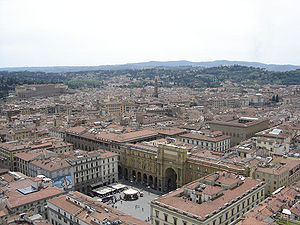
Firenze / Firenze i kunst
Kig ud over Firenzes tage.
Firenze er hovedstaden i Toscana ved Arnofloden i Italien med 383.083 indbyggere. I perioden 1865 til 1870 var byen også hovedstad for Kongeriget Italien.